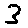
Label: 3